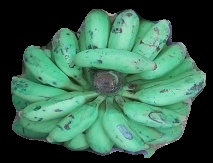
Variety: elakki-bale
Grade: grade3